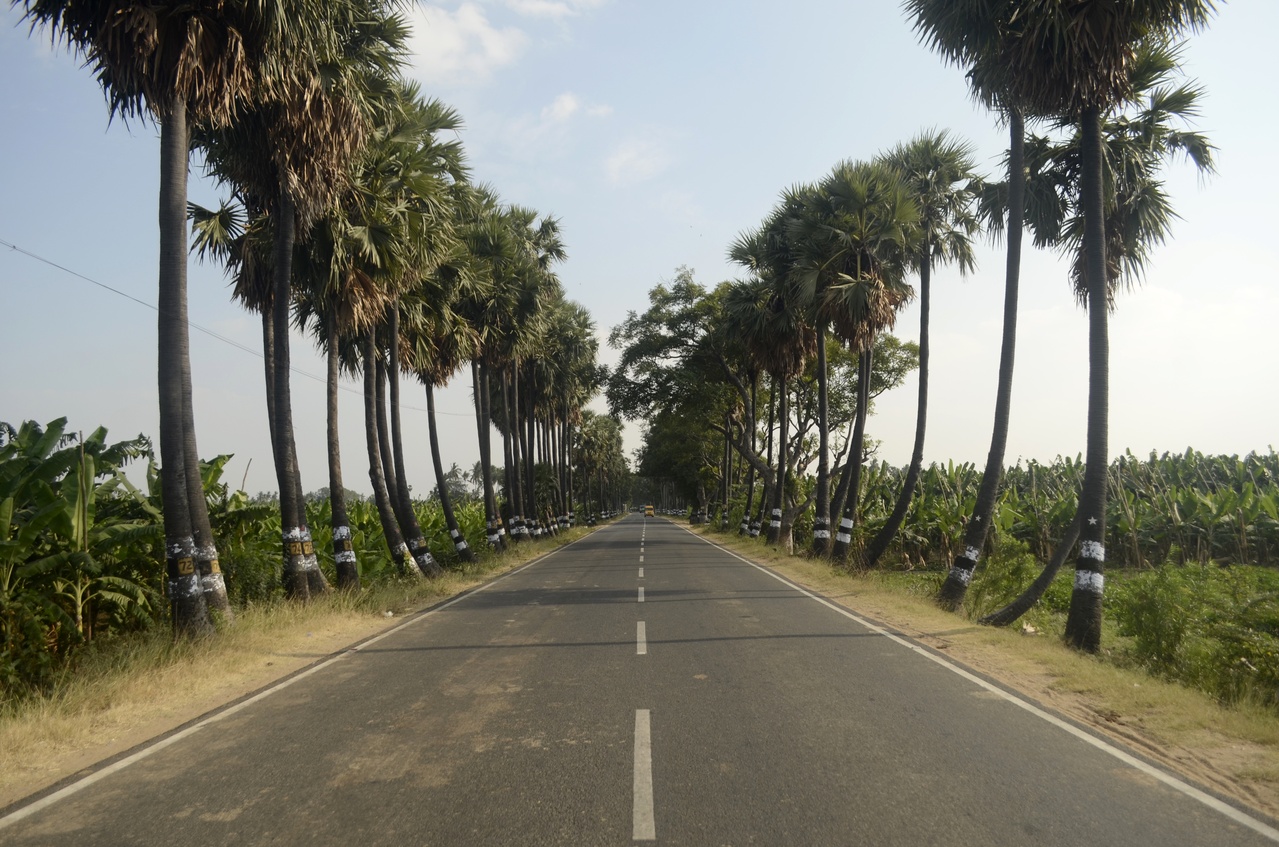
Road with Borassus flabellifer. Photo taken from 10.9771294,78.341838 - State Highway 25 (Tamil Nadu) - Tiruchengode - Namakkal - Trichy Road - (https://en.wikipedia.org/wiki/State_Highway_25_(Tamil_Nadu)) close to Thottiyam.